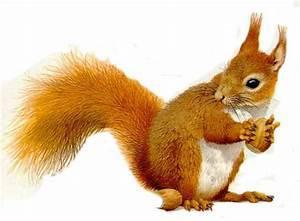
squirrel